Jane Howard (journalist)

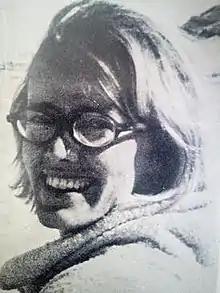
Jane Howard on the back cover of her first book, "Please Touch",1970

Howard was born in Springfield, Sangamon County, Illinois, but raised in Winnetka. Her father, Robert Pickrell Howard, (1905-1989) was a historian, a political newsreporter and correspondent for the "Chicago Tribune" for nearly three decades. Her mother, Eleanor, died in 1971, when Jane was in her mid-thirties; her father remarried later, to Elizabeth Thomas (Appel). She had one sister, Ann and one brother, Henry. In her 1978 book, "Families," she wrote: